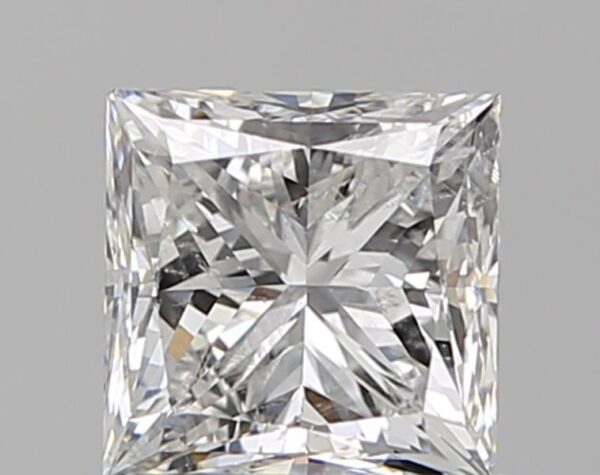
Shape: princess
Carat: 1.01
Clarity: SI2
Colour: F
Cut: VG
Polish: VG
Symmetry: VG
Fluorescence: N
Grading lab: IGI
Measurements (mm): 5.25 x 5.23 x 3.96